Inns of Court Regiment

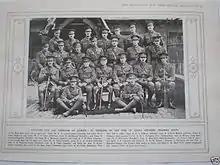
Officers of the Inns of Court OTC pictured in 1915

Back in the 14th to 16th centuries, judges were called upon to perform functions that, in modern times, would hardly be considered to come within judicial office. Accordingly, members of the Inns of Court found themselves called to fight in the wars of King John or against Robert the Bruce. One such defence of Medieval London was organised in 1381 against Wat Tyler, during the Peasants' Revolt (when the Chief Justice was killed). In 1467, the Chief Justice of the Exchequer, then Recorder of the city of London, was instrumental in defeating a Lancastrian attack on the city of London. Further accounts, such as Henry Machyn's diary (1554), tell of more localised defences when "On the xij day of Juin was a gret fray be-twyn the Lord Warden's servants of Kent and the Ines of Greys Inn and Lynkolne(s) Inn, and some sleyn and hurt."